Lindsay Sandiford

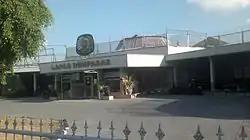
Sandiford was held at Kerobokan Prison following her sentence.

Despite the prosecution's recommendation of leniency, at her sentencing hearing on 22 January 2013 a panel of judges ruled there were no mitigating circumstances in Sandiford's favour and imposed a death sentence. Amser Simanjuntak, who headed the panel, said Sandiford's actions had damaged Bali's reputation as a tourist destination and undermined Indonesia's fight against drugs, while his colleague, Komang Wijaya Adi, said their decision had been influenced by several factors, including what was viewed as her lack of remorse. In Indonesia an execution is generally carried out by firing squad, often at night in an isolated location. Following the judgment Sandiford was led from the court in a distressed state, declining to speak to journalists before being escorted away by guards to be held at Bali's notorious Kerobokan Prison. Her lawyers announced she would appeal, a process that can take several years under Indonesian law.